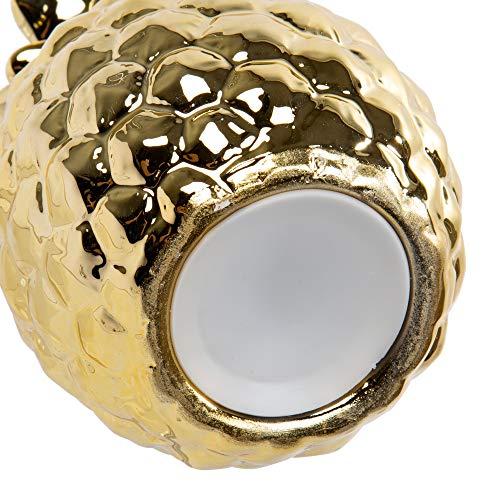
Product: CTG Cute Ceramic Pineapple Money Bank, 3.5 x 6.5 inches, Gold
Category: Toys & Games | Novelty & Gag Toys
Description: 5H in dimensions.
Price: $12.99
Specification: ProductDimensions:3.5x3.5x6.5inches|ItemWeight:10.2ounces|ShippingWeight:10.4ounces(Viewshippingratesandpolicies)|Manufacturer:CTGBrands|ASIN:B07DG3J65V|Itemmodelnumber:65700